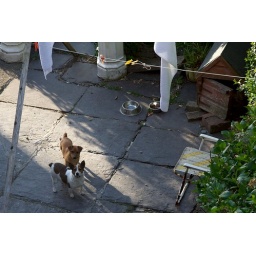
These puppies were at the B&amp;amp;B we stayed at in Cahersiveen. They were really excited to see us at the window ...